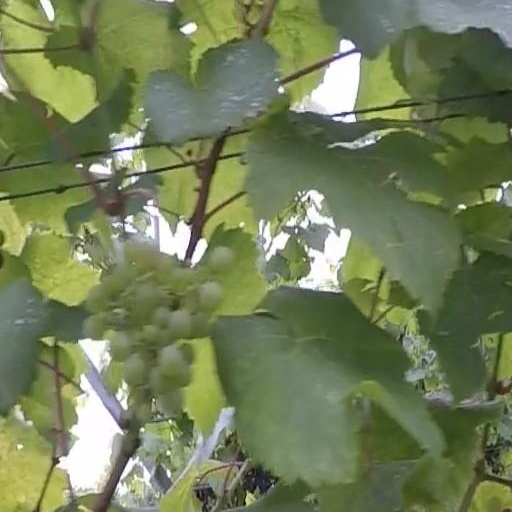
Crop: grape